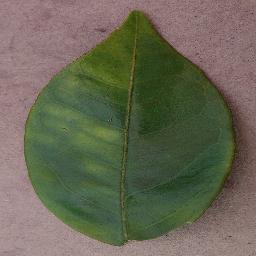
Label: Orange___Haunglongbing_(Citrus_greening)